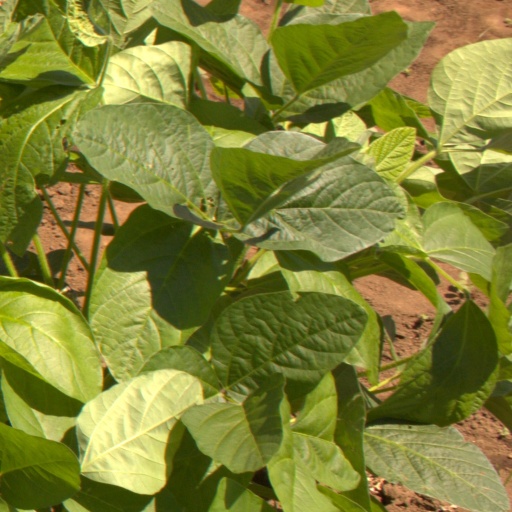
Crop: soybean